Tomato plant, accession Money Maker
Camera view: horizontal (90 deg, fisheye); turntable rotation: 0 degrees
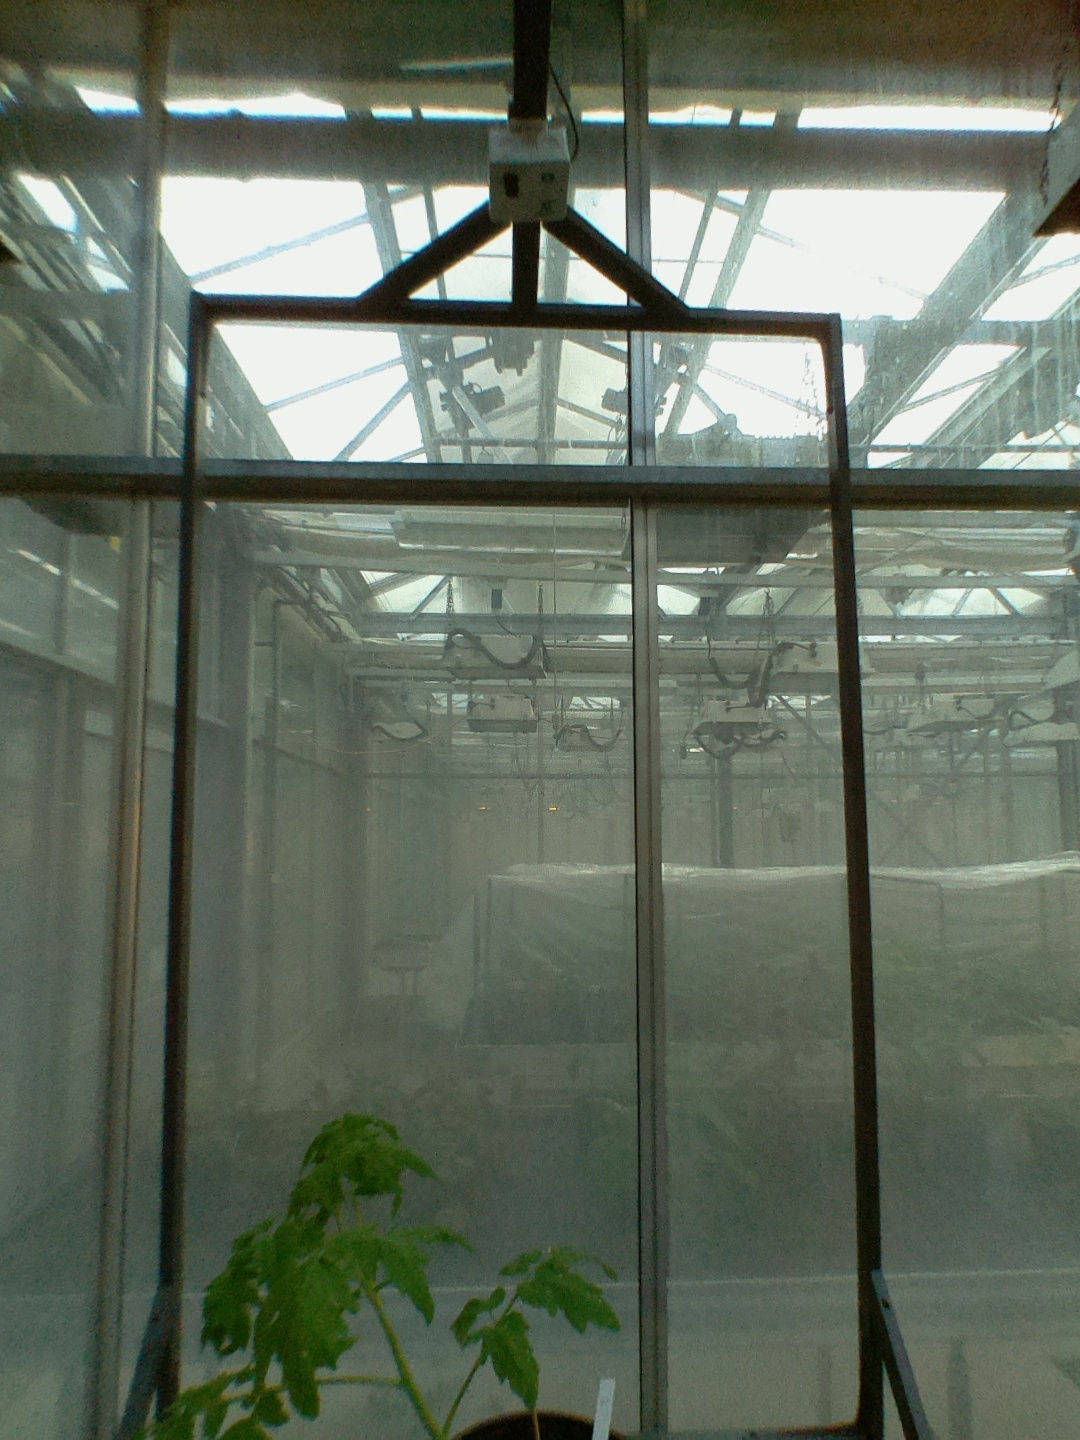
BBCH growth stage 13: 6 of true leaves visible